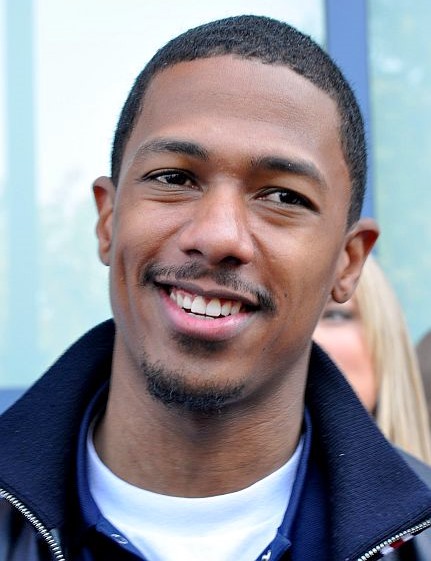
นิก แคนนอน

| name = นิก แคนนอน
| image = Nick Cannon 2010.jpg
| caption = แคนนอนใน ค.ศ. 2010
| birth_name = นิโคลาส สก็อตต์ แคนนอน
| birth_place = แซนดีเอโก รัฐแคลิฟอร์เนีย สหรัฐ.
| education = Monte Vista High School (Spring Valley, California)|Monte Vista High School
| alma_mater = มหาวิทยาลัยโฮวาร์ด (Bachelor of Science|BS)
| children = 8efn|เสียชีวิตหนึ่งคน
| television = "Wild n' Out|Nick Cannon Presents: Wild N' Out'The Nick Cannon Show'America's Got Talent'Real Husbands of Hollywood'Lip Sync Battle Shorties'The Masked Singer (American TV series)|The Masked Singer"
| years_active = 1998–ปัจจุบัน
| awards = #Awards and nominations|รายชื่อเต็ม
| module = Infobox musical artist|embed=yes
|background = solo_singer
|instrument = เสียงร้อง
| current_member_of = Da G4 Dope Bomb Squad
นิโคลาส สก็อตต์ แคนนอน (; เกิดเมื่อวันที่ 8 ตุลาคม ค.ศ. 1980) เป็นนักแสดง แรปเปอร์ ปัจจุบันเป็น Host mainหลักของรายการ Wild n Out
== ประวัติ ==
นิก แคนนอน เกิดในซานดิเอโก แคลิฟอร์เนีย เป็นบุตรชายของ เจมส์ แคนนอนและ เบธ แฮกเก็ตต์ ในปี 1998 แคนนอนมีผลงานทางโทรทัศน์ครั้งแรกทางช่องนิคเคโลเดียน หลังจากนั้นก็มีผลงานภาพยนตร์หลายเรื่องอย่าง "Whatever It Takes", "Men In Black II" และได้แสดงนำครั้งแรกจากเรื่อง Drumline หลังจากนั้นแคนนอนก็กลับสู่โทรทัศน์ มีรายการชื่อ เดอะนิกแคนนอนโชว์ และ All That และได้แสดงใน "Love Don't Cost a Thing" และมีรายการทางช่องเอ็มทีวีที่ชื่อ Wild 'N Out และมีรายการประเภทสเก็ตช์คอเมดี้ ชื่อ Short Circuitz
ทางด้านชีวิตส่วนตัว นิก แคนนอน แต่งงานกับนักร้องอเมริกัน มารายห์ แครี แบบส่วนตัวที่บ้านพักของนักร้องสาวในบาฮามาส เมื่อเดือนพฤษภาคม 2008 มารายห์ แครีย์ สละโสดกับแร็พเปอร์หนุ่มรุ่นน้อง สำนักข่าวไทย
==หมายเหตุ==
== อ้างอิง ==
==แหล่งข้อมูลอื่น==
*
*
*
หมวดหมู่:แร็ปเปอร์อเมริกัน
หมวดหมู่:นักแสดงอเมริกัน
หมวดหมู่:ชาวอเมริกันเชื้อสายแอฟริกา
หมวดหมู่:โปรดิวเซอร์เพลงชาวอเมริกัน
หมวดหมู่:ผู้กำกับมิวสิกวิดีโอชาวอเมริกัน
หมวดหมู่:ผู้อำนวยการสร้างรายการโทรทัศน์ชาวอเมริกัน
หมวดหมู่:นักแสดงตลกอเมริกัน
หมวดหมู่:นักเขียนบทโทรทัศน์ชาวอเมริกัน
หมวดหมู่:บุคคลจากแซนดีเอโก